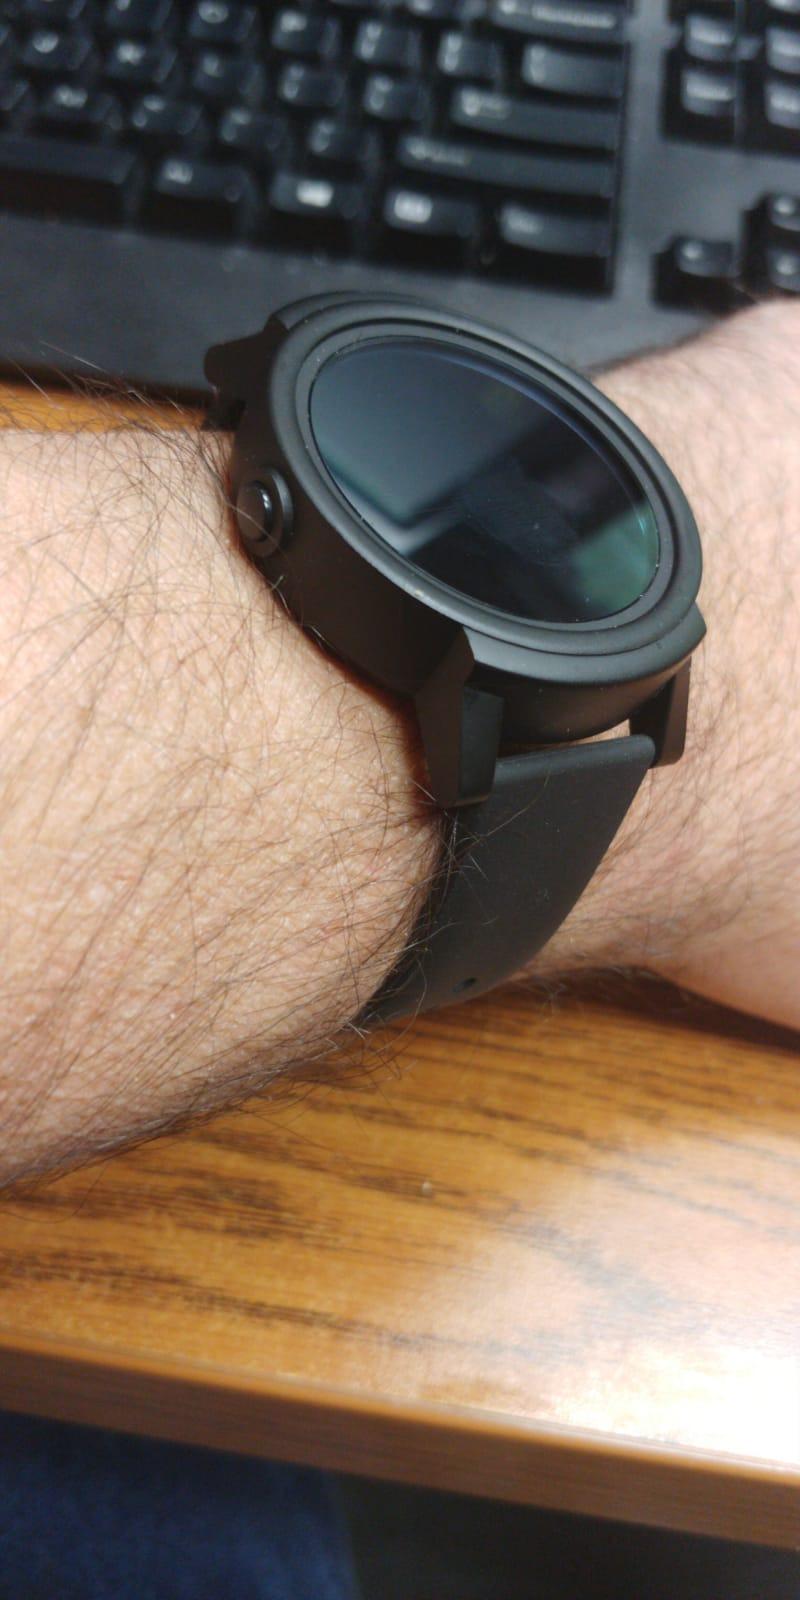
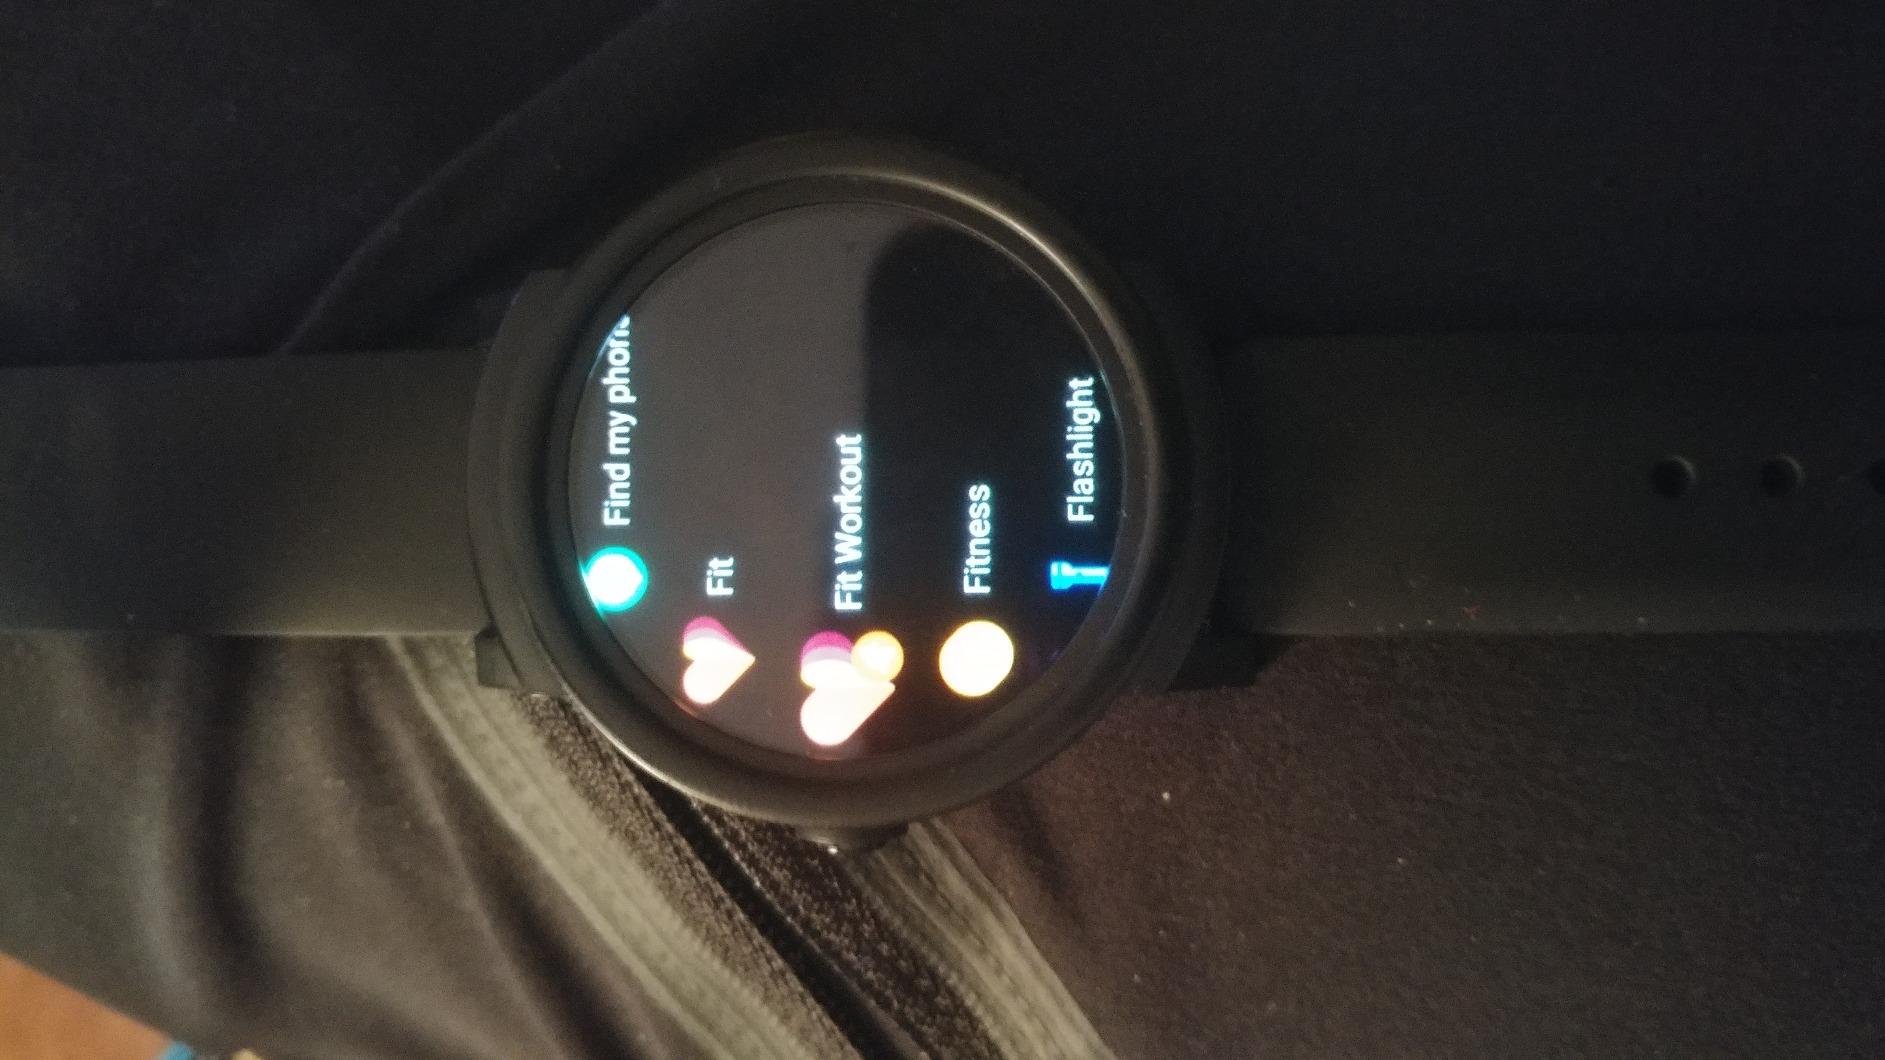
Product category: smartwatch
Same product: yes